10 Hudson Yards

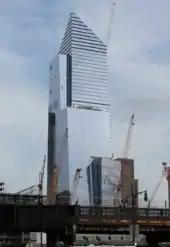
March 2016

Groundbreaking for 10 Hudson Yards occurred on December 4, 2012, with a provisional completion date of 2016. Foundation work continued through the first half of 2013 and the superstructure work began on the tower in August 2013. During excavation work, of soil was removed and of concrete was poured. The contract to construct the tower was awarded to a subsidiary of Tutor Perini in March 2013. The tower is the first tower in the Hudson Yards complex to have been completed, because it is the only Hudson Yards tower not on the artificial platform over the West Side Yards.